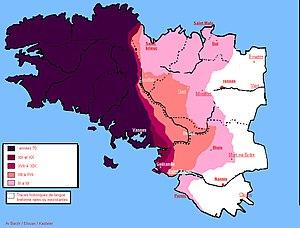
Carte créée par moi-même et deux amis. Libre de droit. Elle présente le recul de la langue bretonne.
En plus du français, plusieurs langues sont ou étaient traditionnellement parlées en Loire-Atlantique.